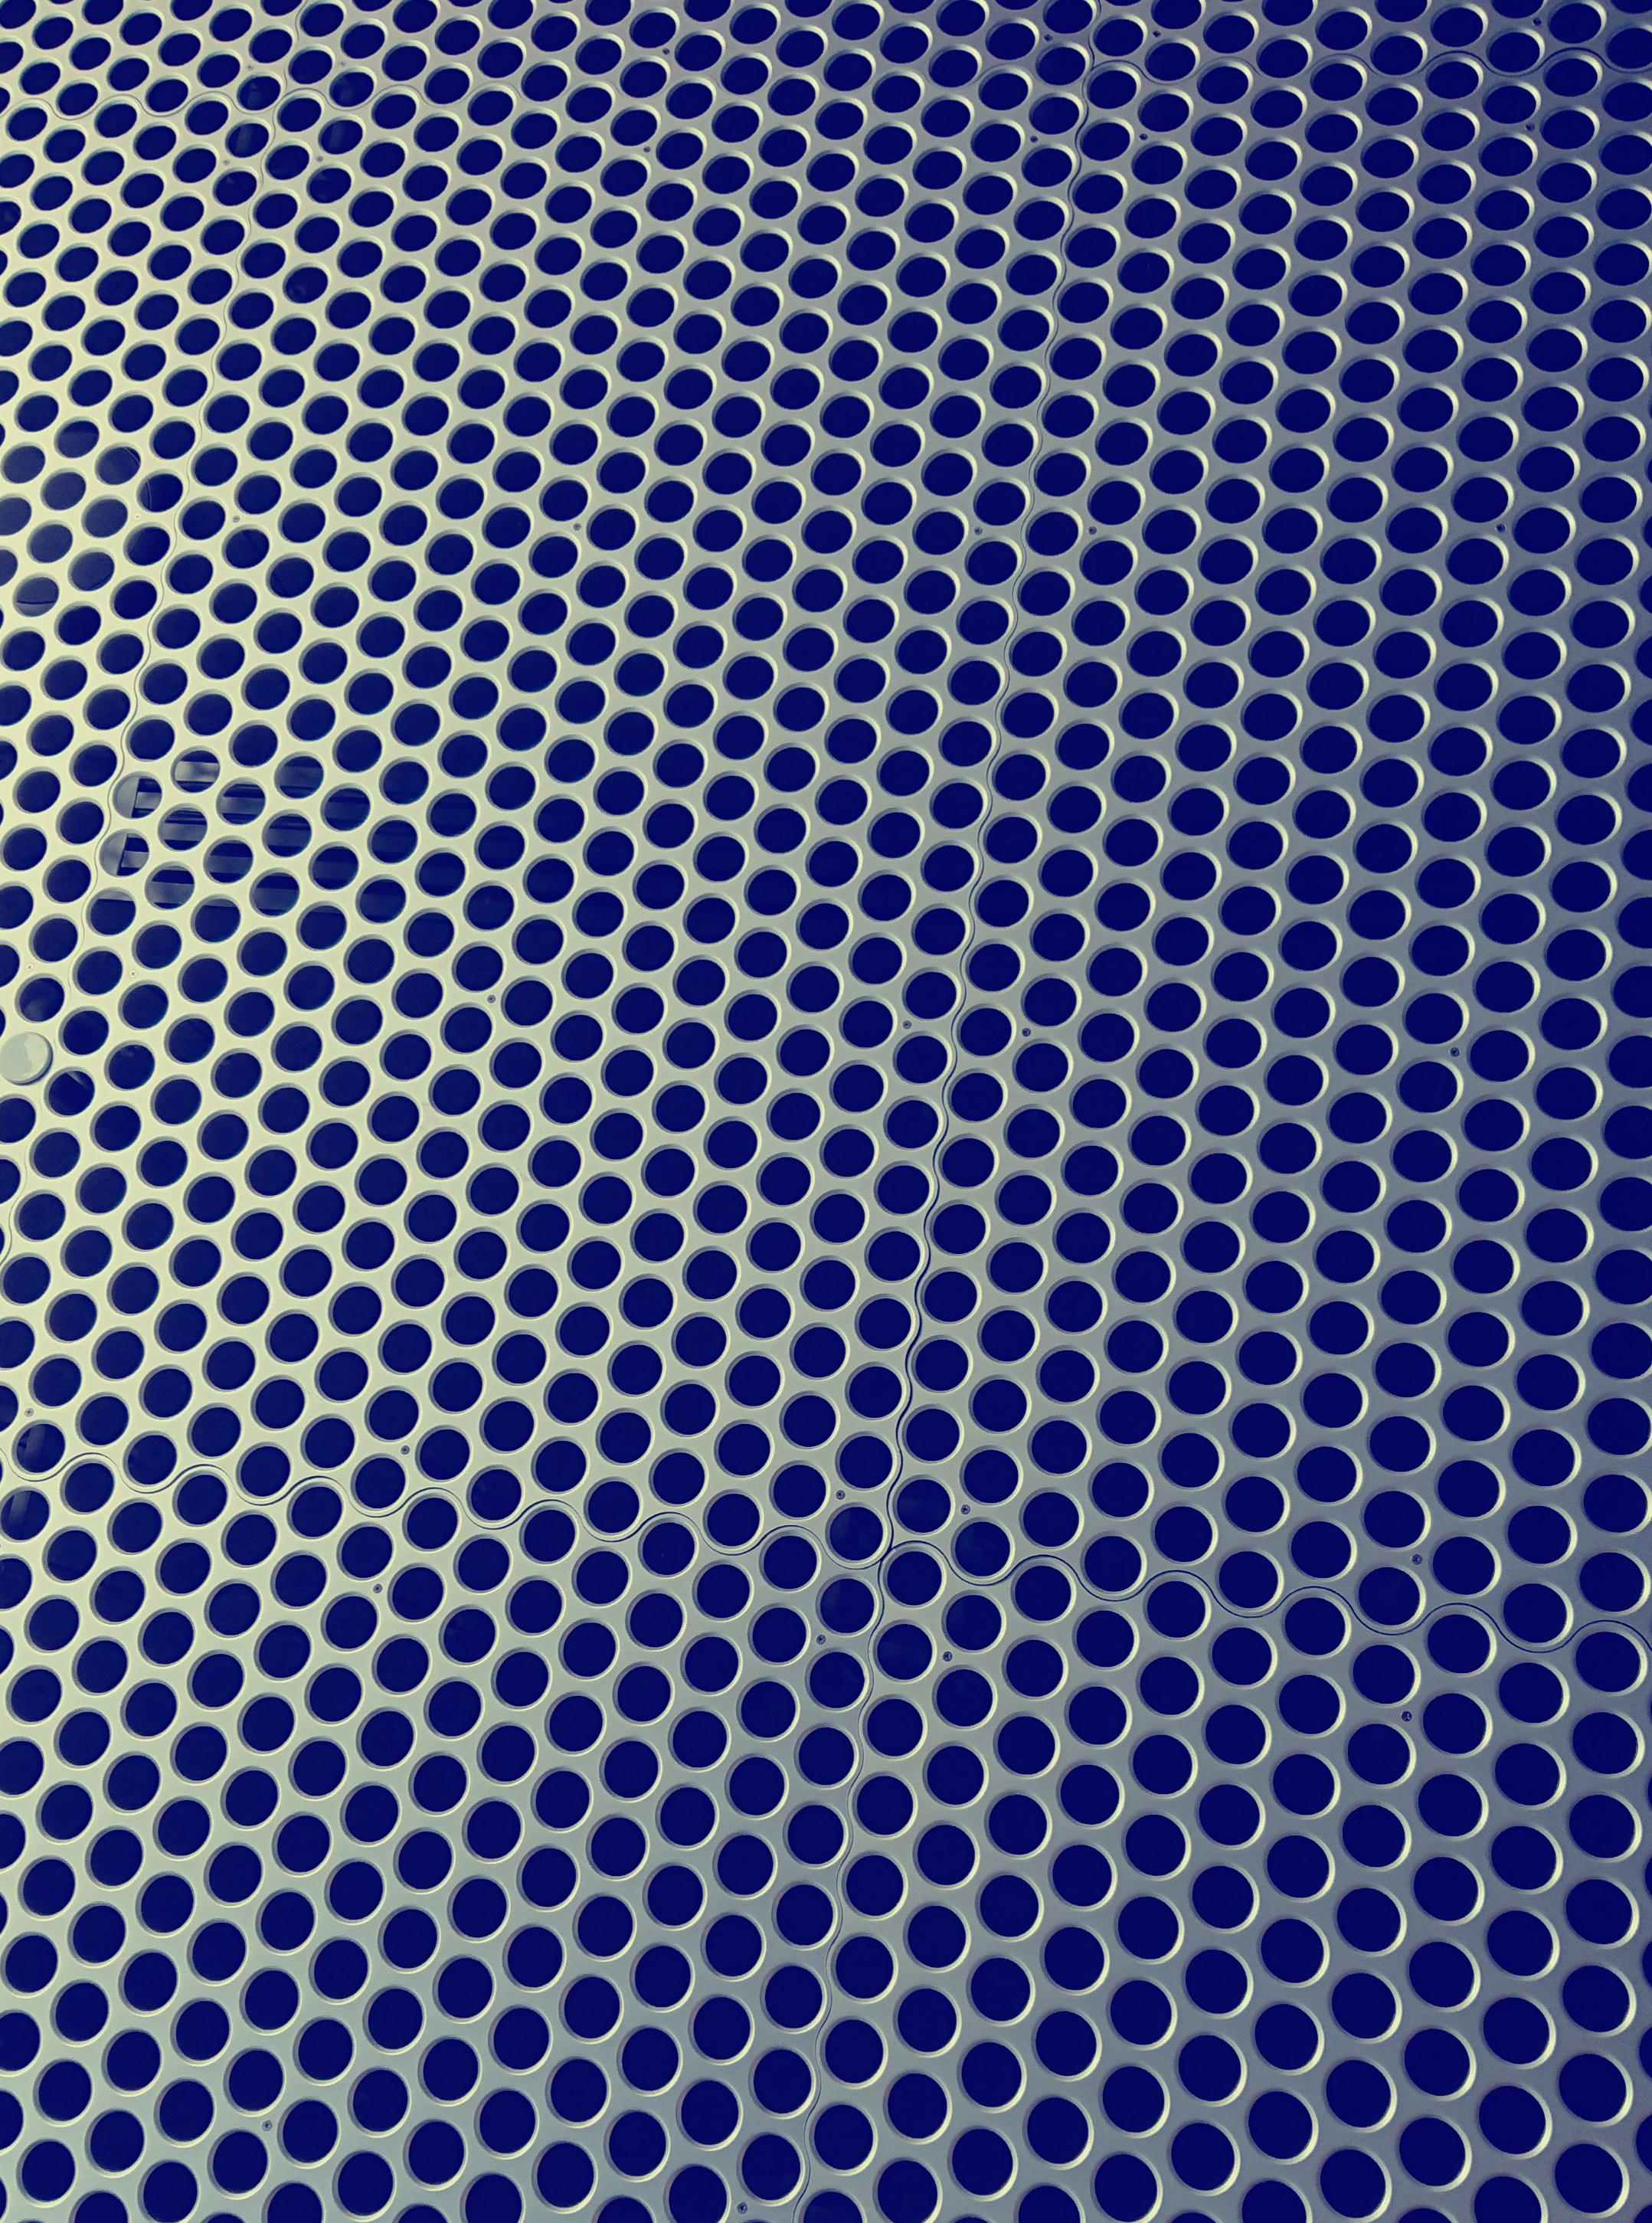
industrial, grid, carbon, metal sheet, perforated, blue, pattern, mesh, cobalt blue, electric blue, circle, design, metal, grille